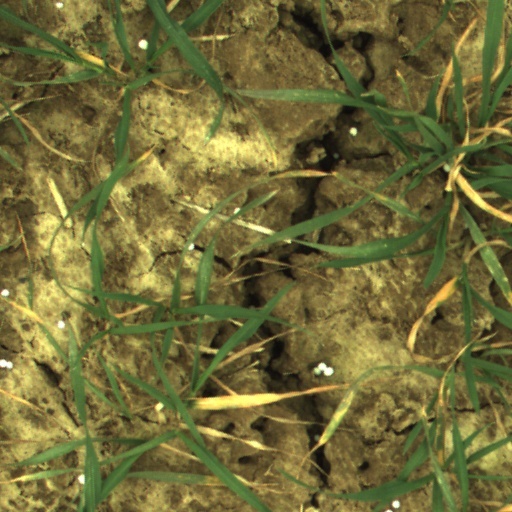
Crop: wheat